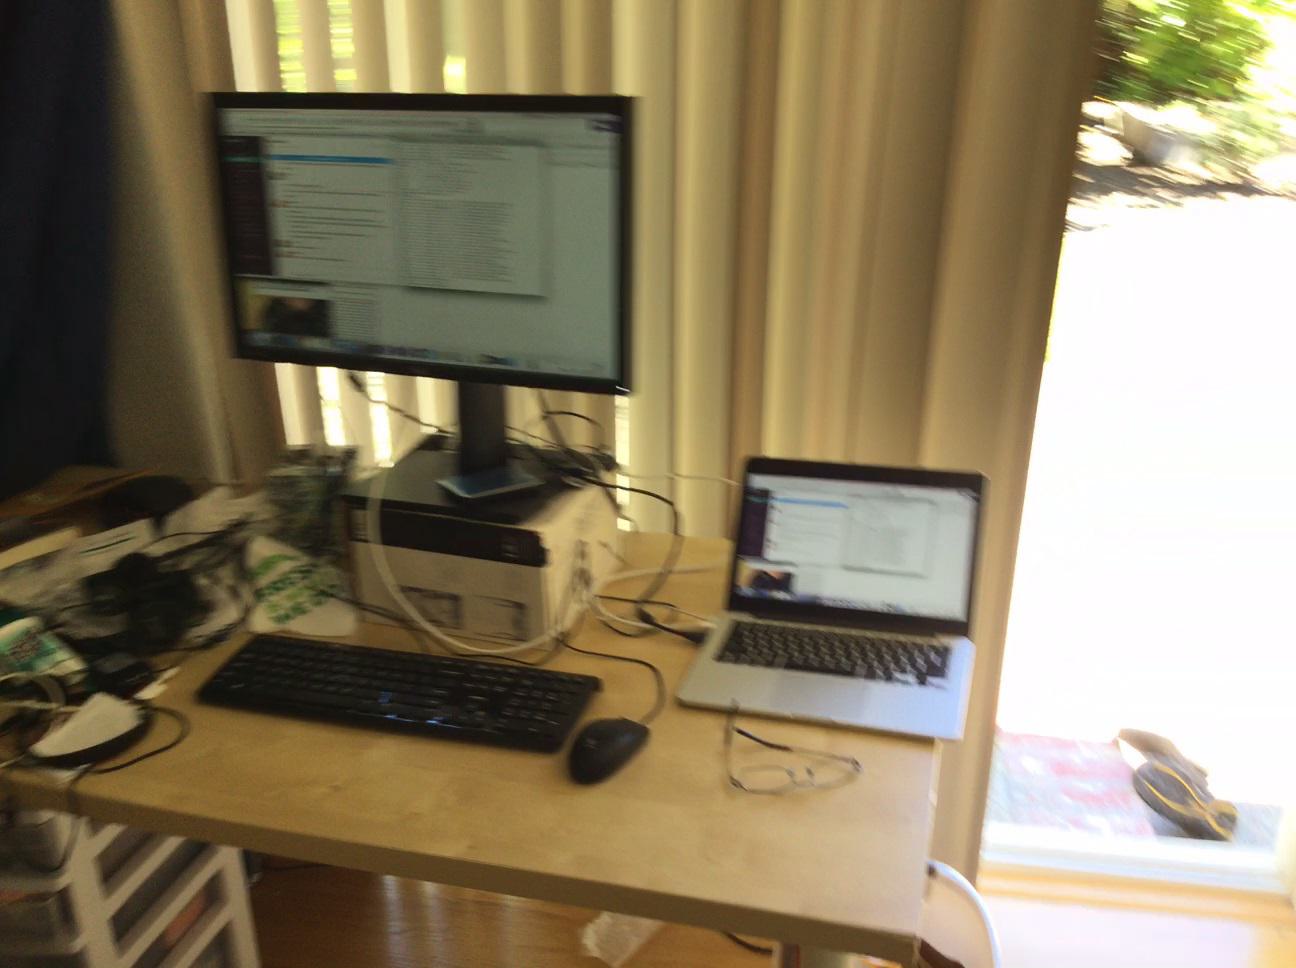
Question: Can the door fit left of the computer from the second object's perspective? Final answer should be yes or no.
Answer: No